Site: brandenburg
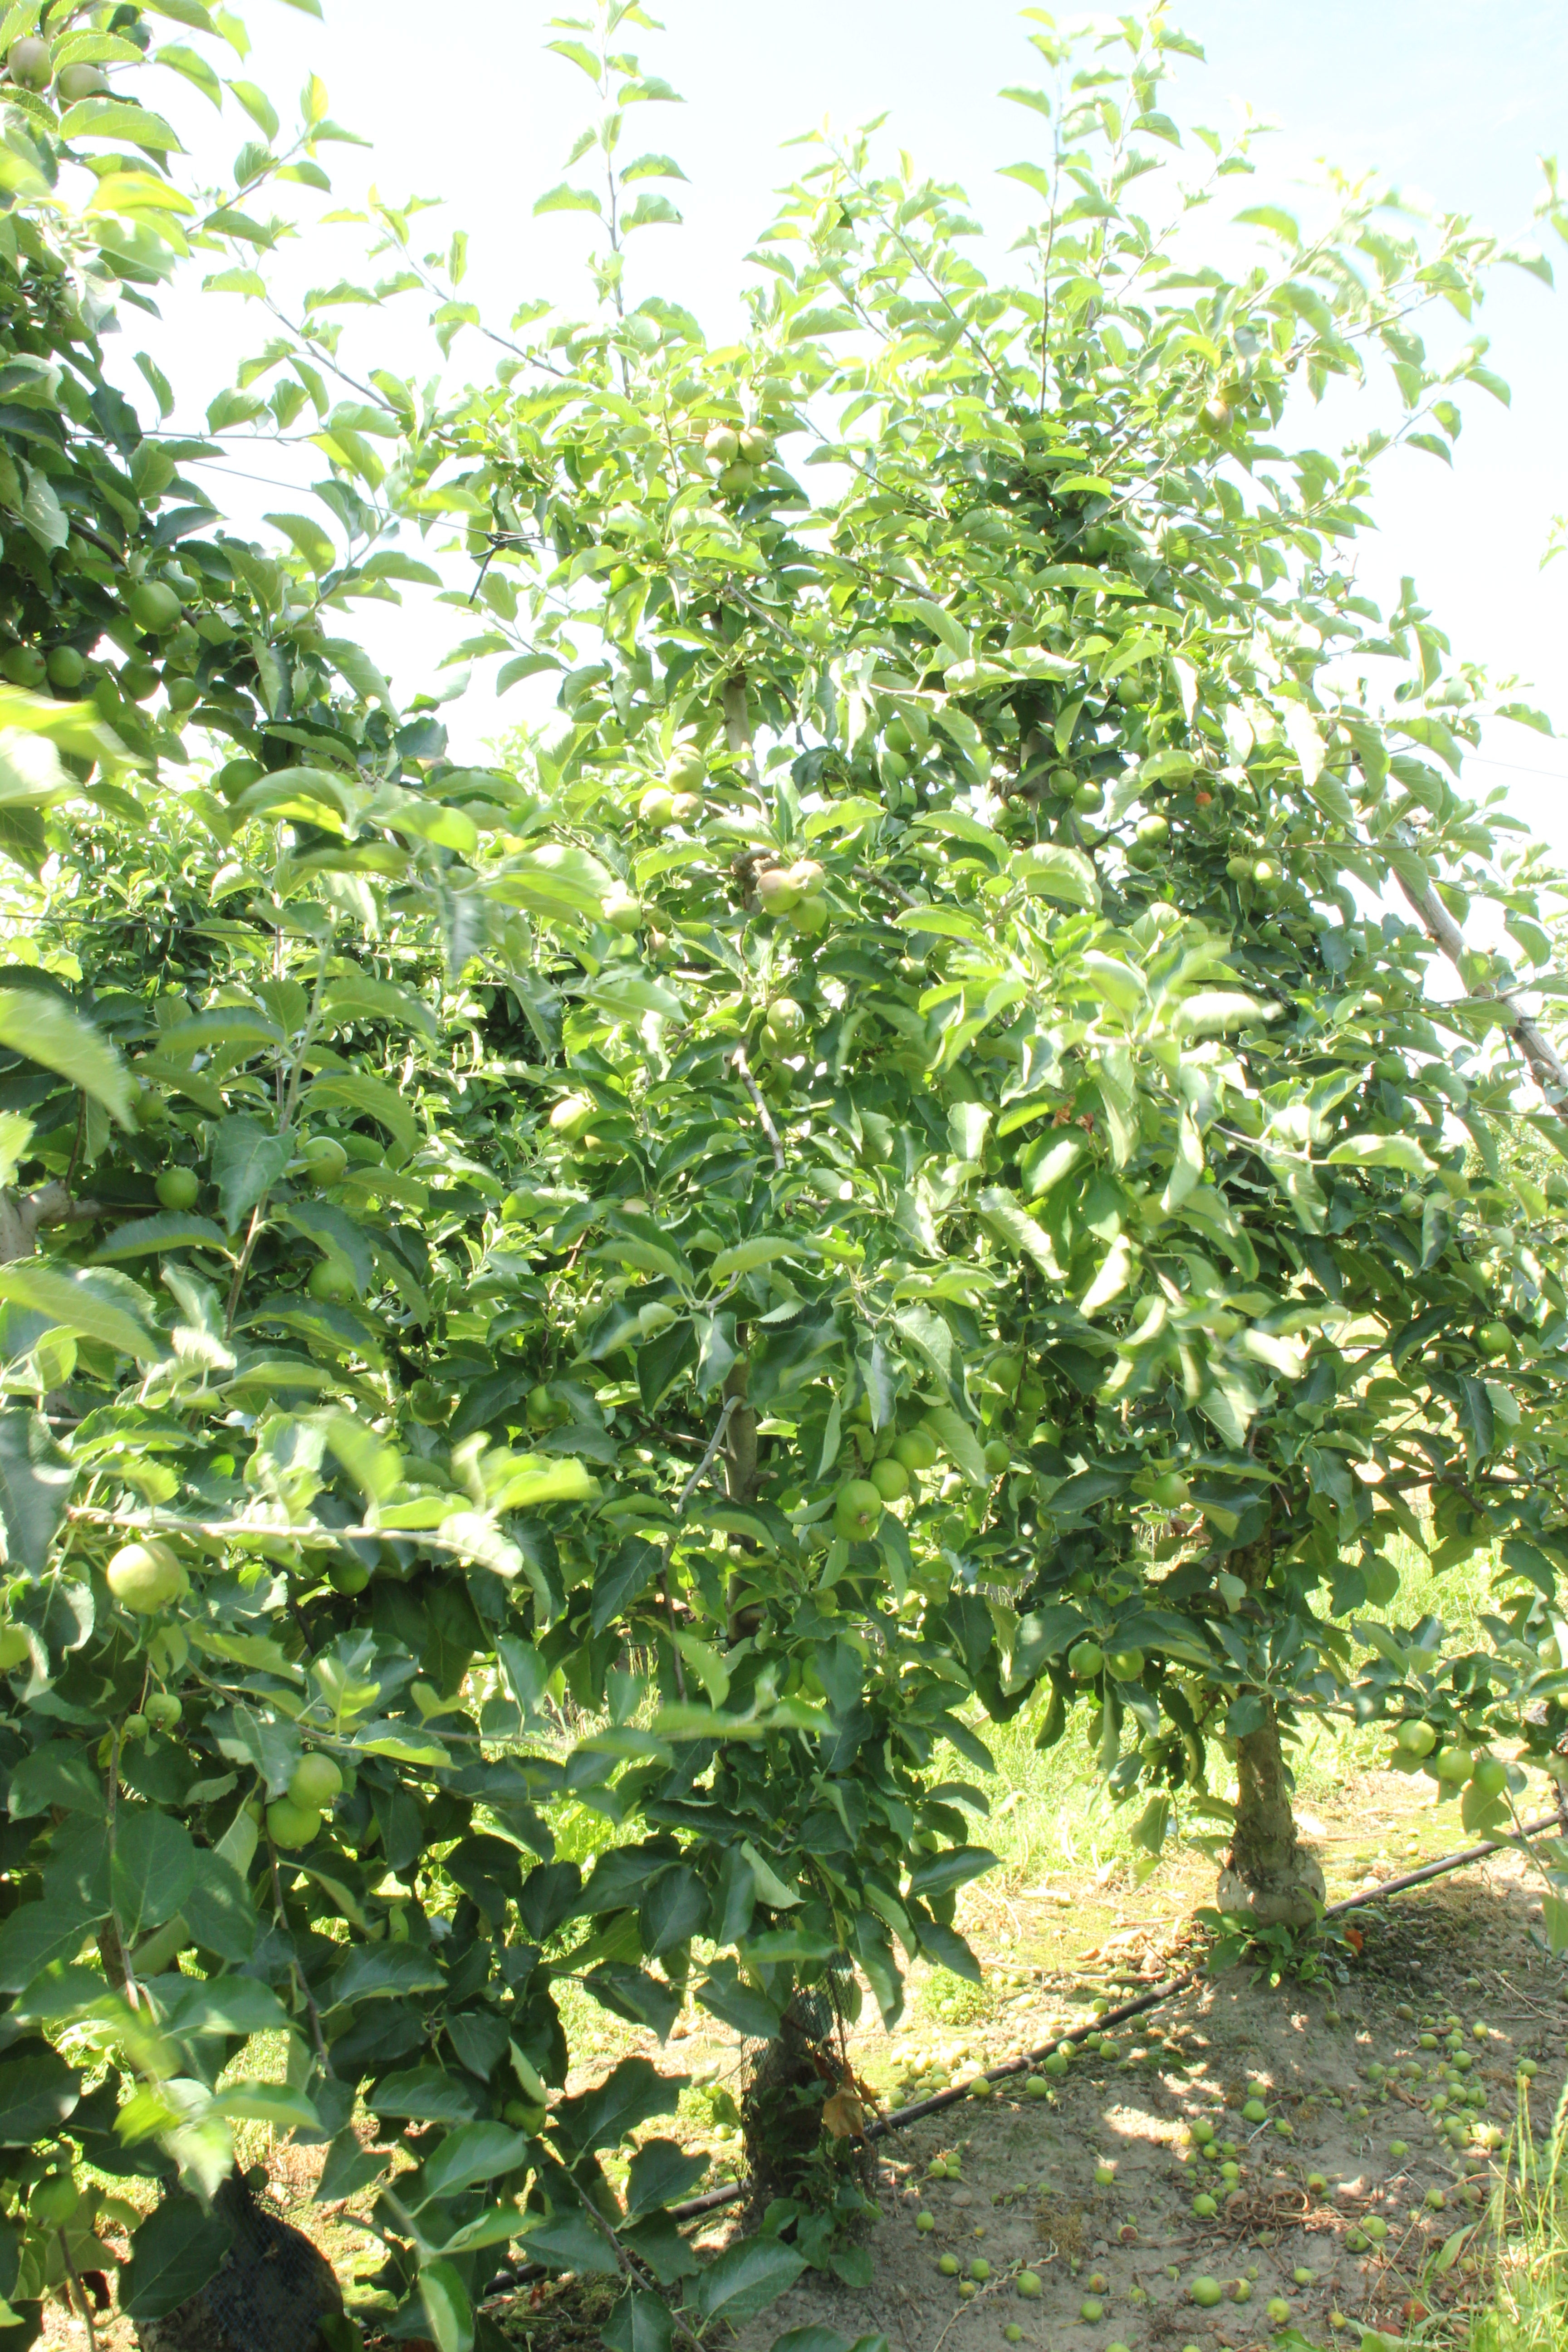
Growth stage (BBCH 74): Development of fruit